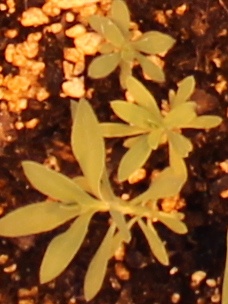
Label: Kochia